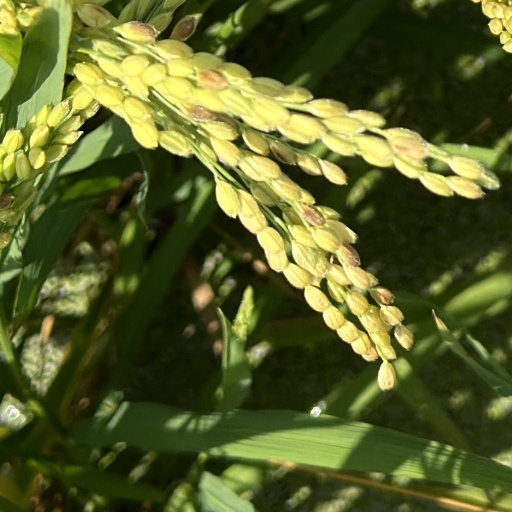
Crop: rice